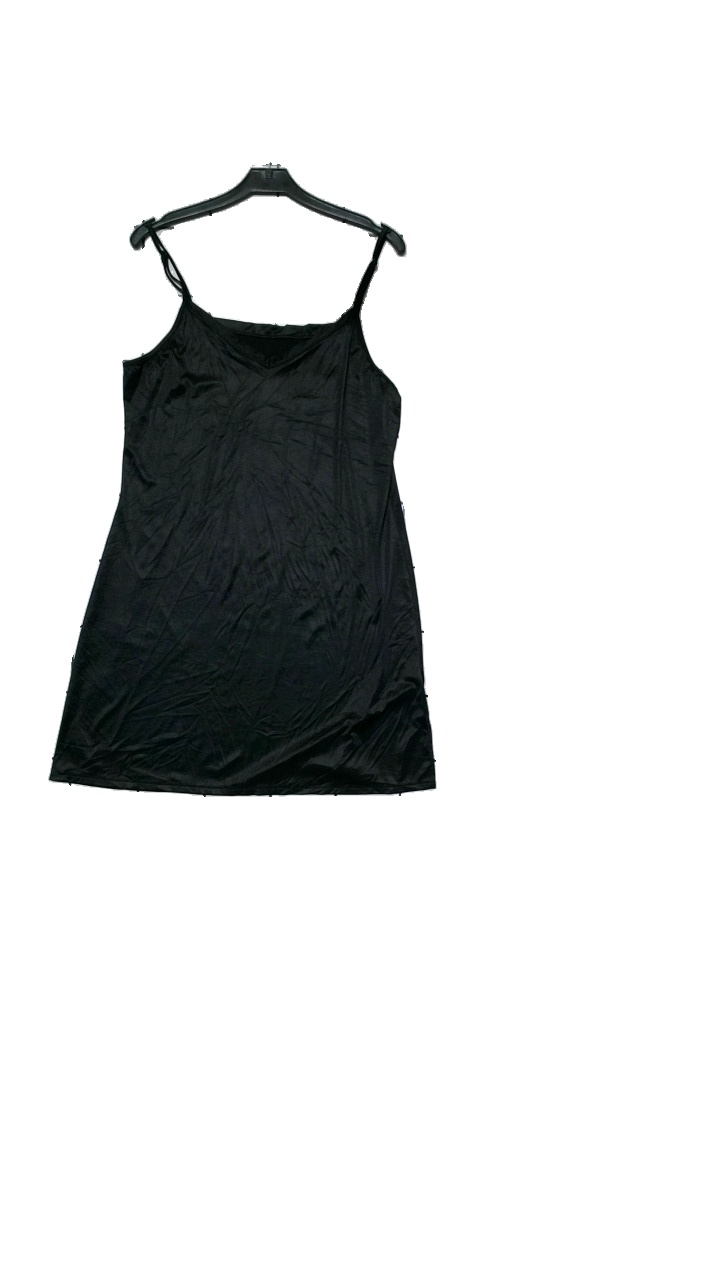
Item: Pajamas (Ladies)
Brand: Vanity Fair
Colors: Black
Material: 74% Nylon, 26% Spandex/Elastan
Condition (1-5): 4
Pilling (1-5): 4
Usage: Reuse
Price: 50-100